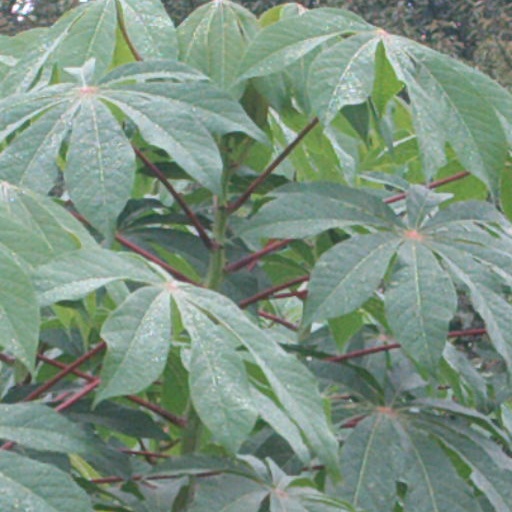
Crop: cassava